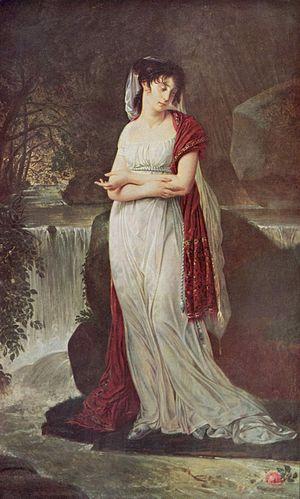
Antoine-Jean Gros, baron Gros, né le 16 mars 1771 à Paris et mort le 25 juin 1835 à Meudon, est un peintre français néoclassique et préromantique.